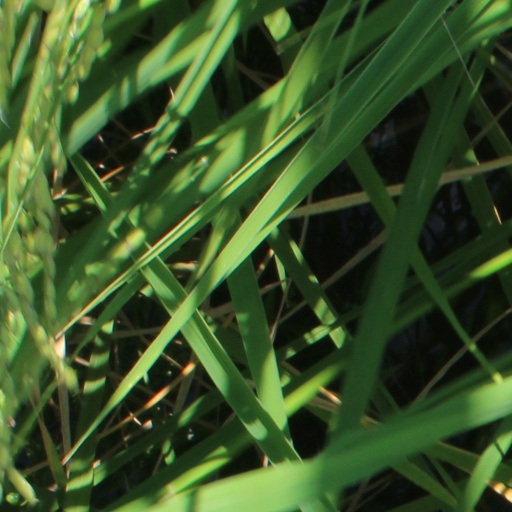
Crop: rice